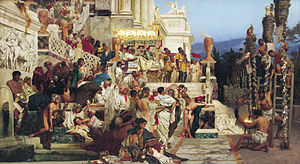
Roms brand
Neros fakler af Henryk Siemiradzki.
Roms brand var en stor brandkatastrofe i antikkens Rom, der – ifølge den romerske historiker Tacitus – begyndte 18. juli 64 e.Kr. i området omkring Circus Maximus. Eftersom de fleste huse i området var bygget af træ, spredte branden sig hurtigt. Tacitus beretter, at det næsten lykkedes at slukke branden efter fem dage, men branden tog alligevel til i styrke igen og hærgede, ifølge Sveton, i alt i seks dage og syv nætter. Tacitus opgjorde, at ud af Roms 14 distrikter blev tre jævnet med jorden og yderligere syv beskadiget ved branden.